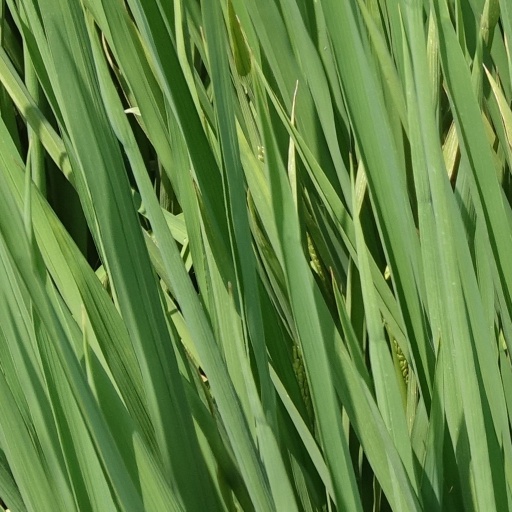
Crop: rice